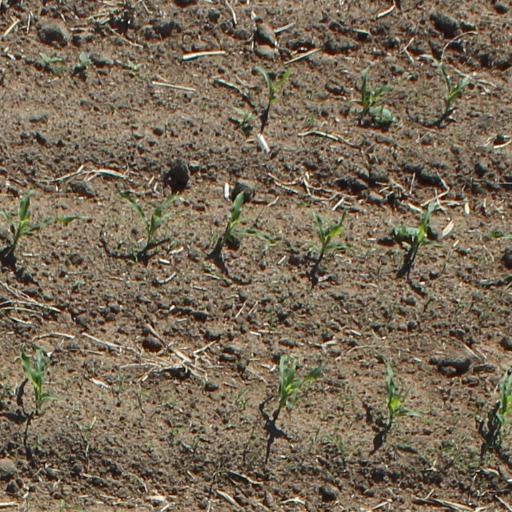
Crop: maize; corn